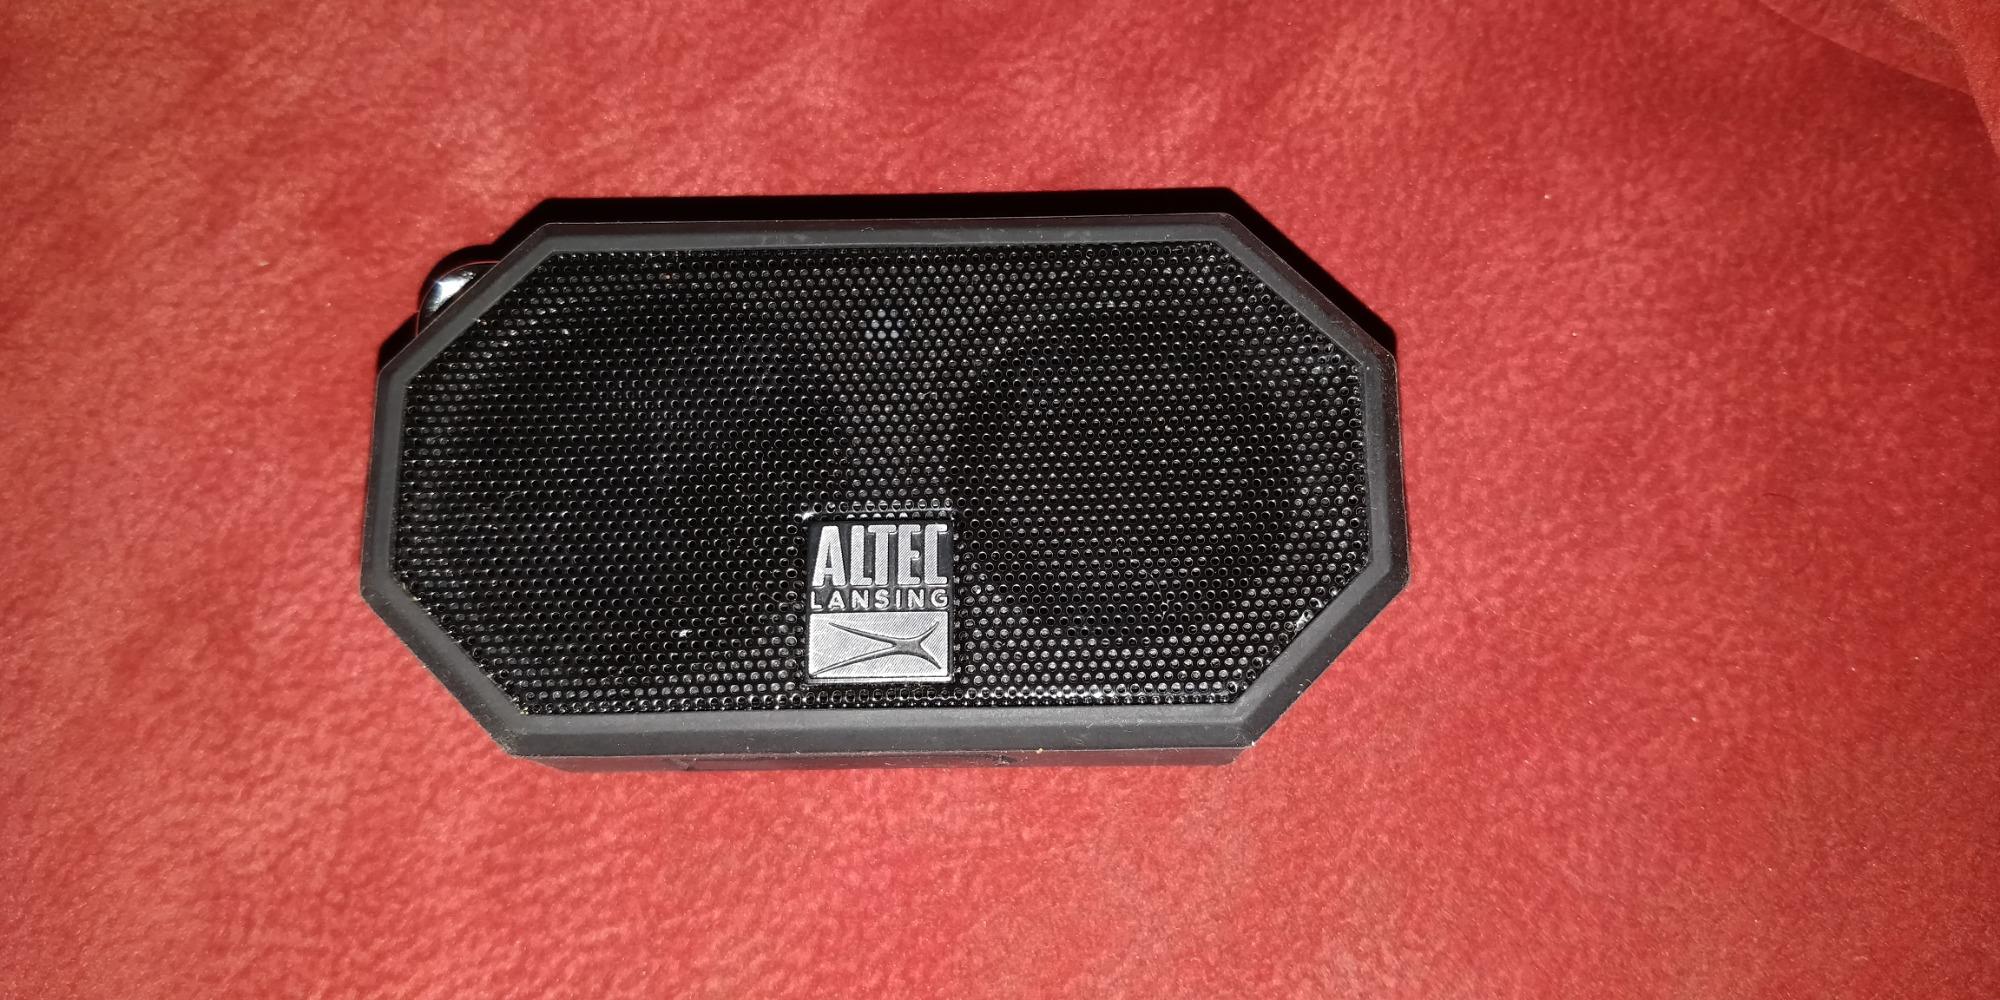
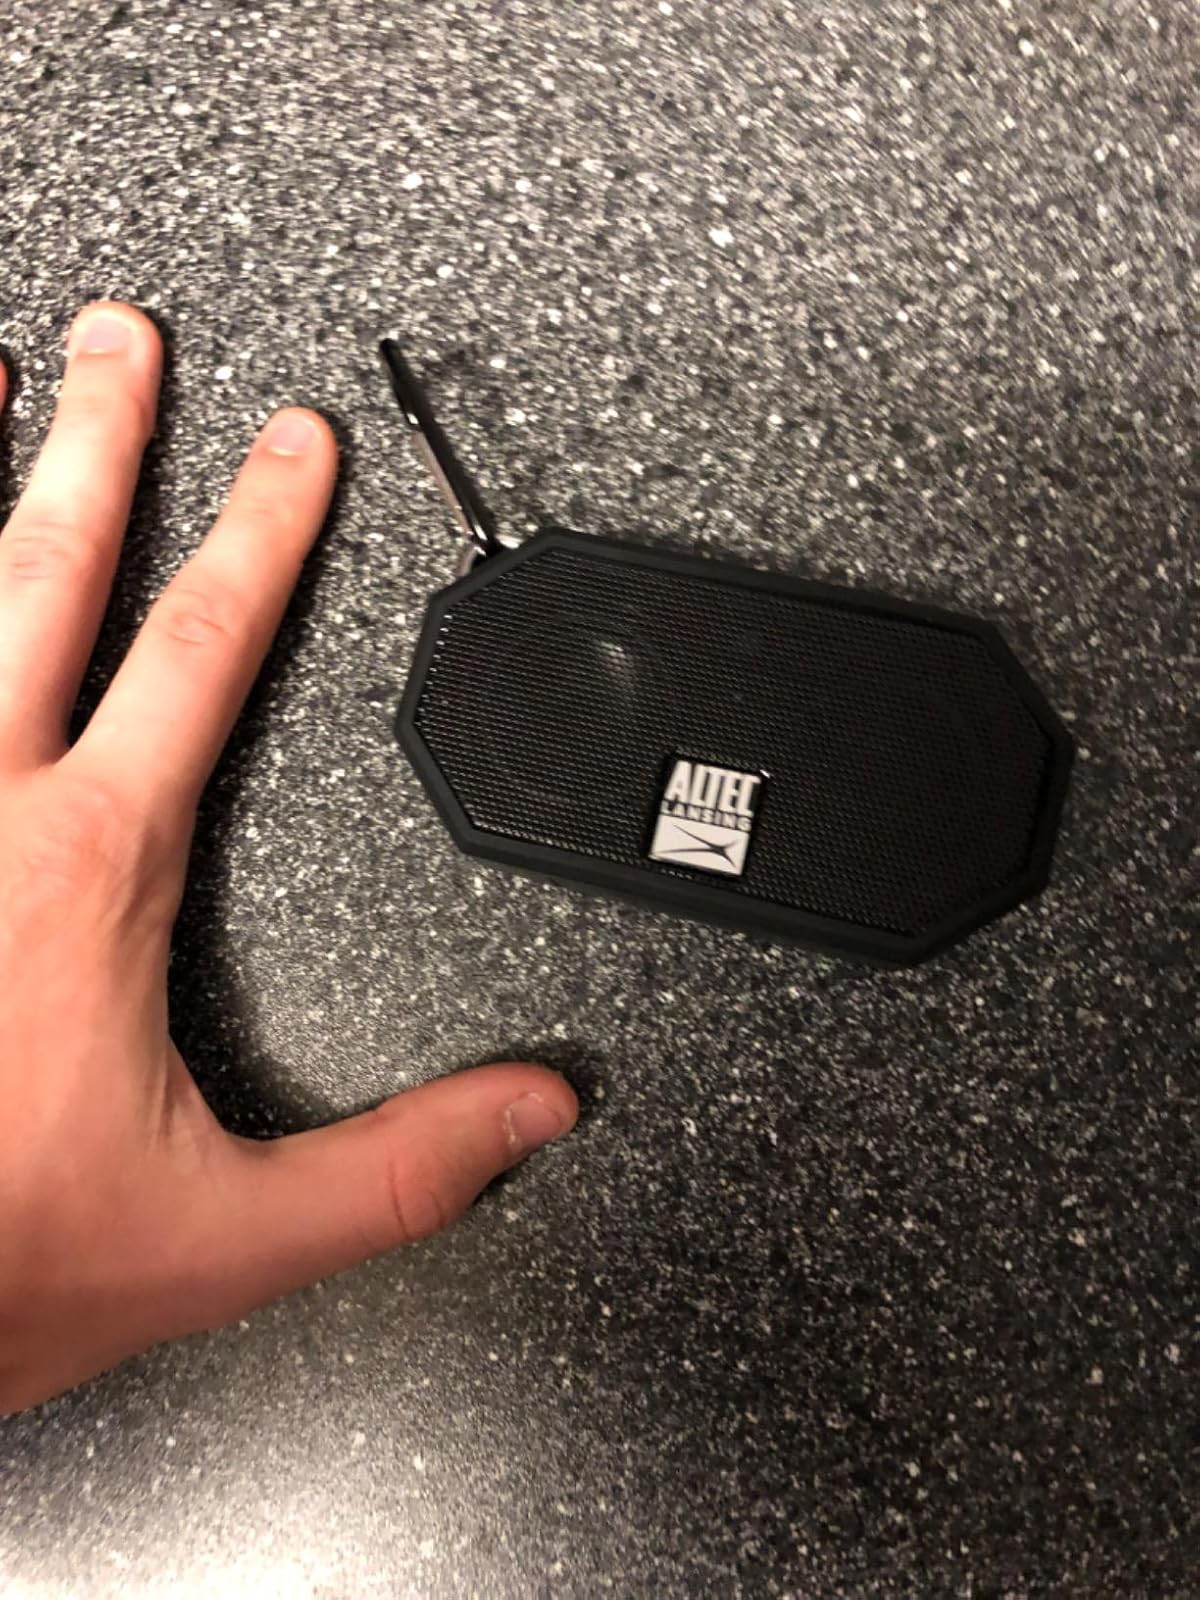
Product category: speaker
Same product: yes